Milos Raonic

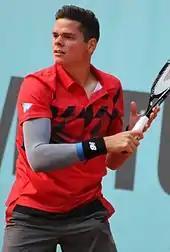
Closeup of Raonic, wearing a red short-sleeved shirt, a grey sleeve on his right arm, and black wristbands. He is holding his racquet up to the right in both hands, looking left.

In January 2024, Raonic returned to the Australian Open using protected ranking, where his first round match was against home favourite Alex de Minaur. Raonic took the first set and de Minaur took the second. In the third set de Minaur had secured a break when Raonic retired from the game with a leg injury.